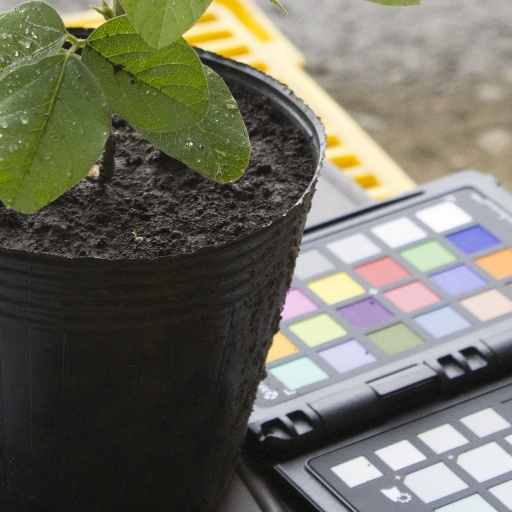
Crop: soybean